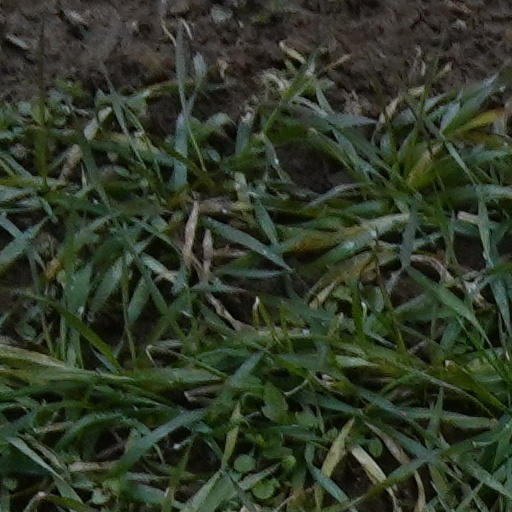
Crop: wheat